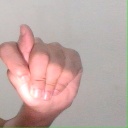
अक्षर: ट